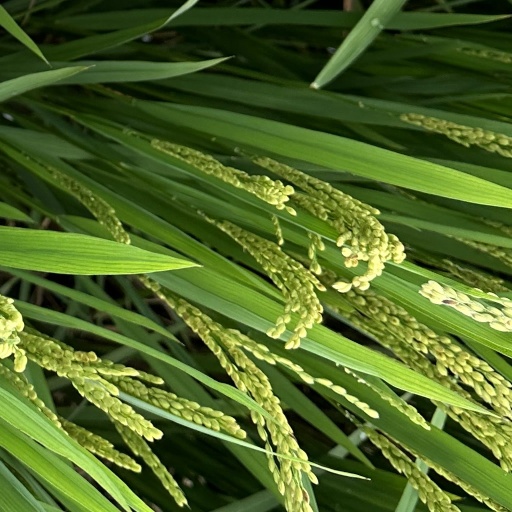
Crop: rice